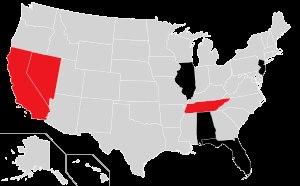
La XFL est une ligue professionnelle de football américain qui n'a existé que le temps d'une seule saison, en 2001.